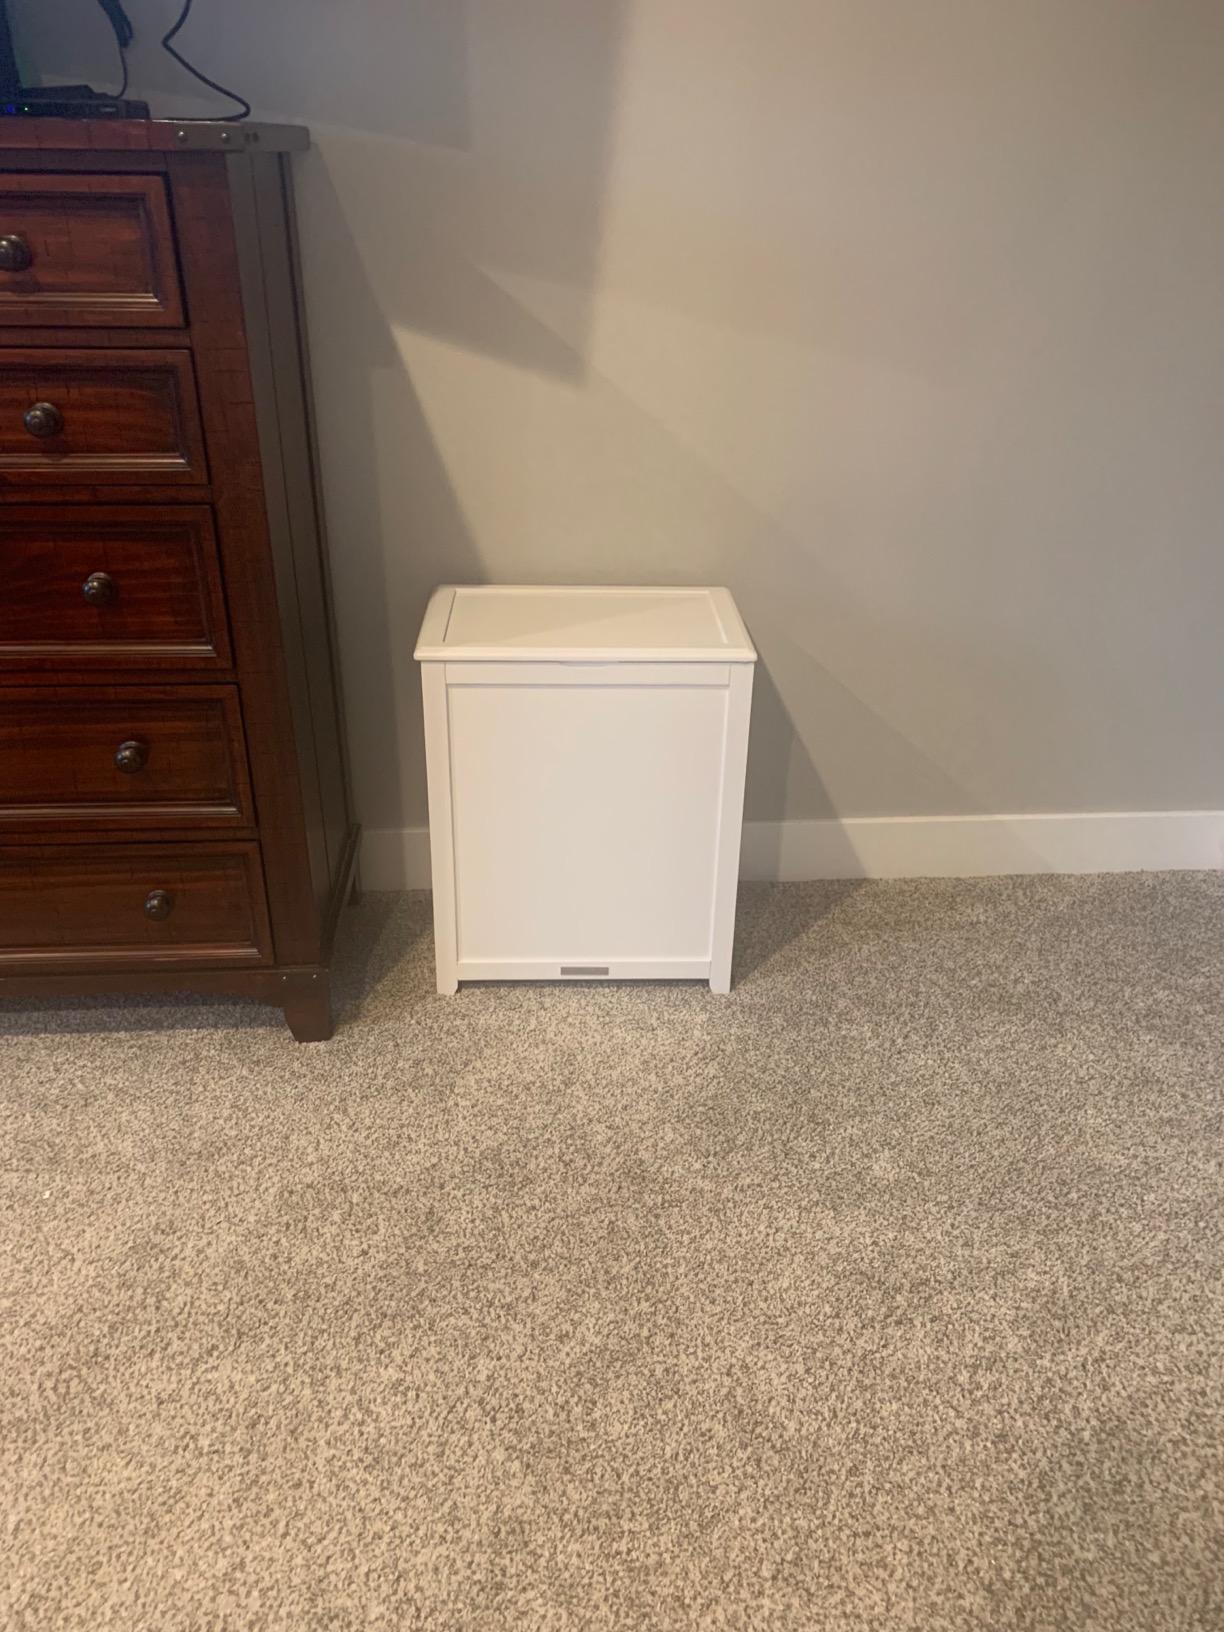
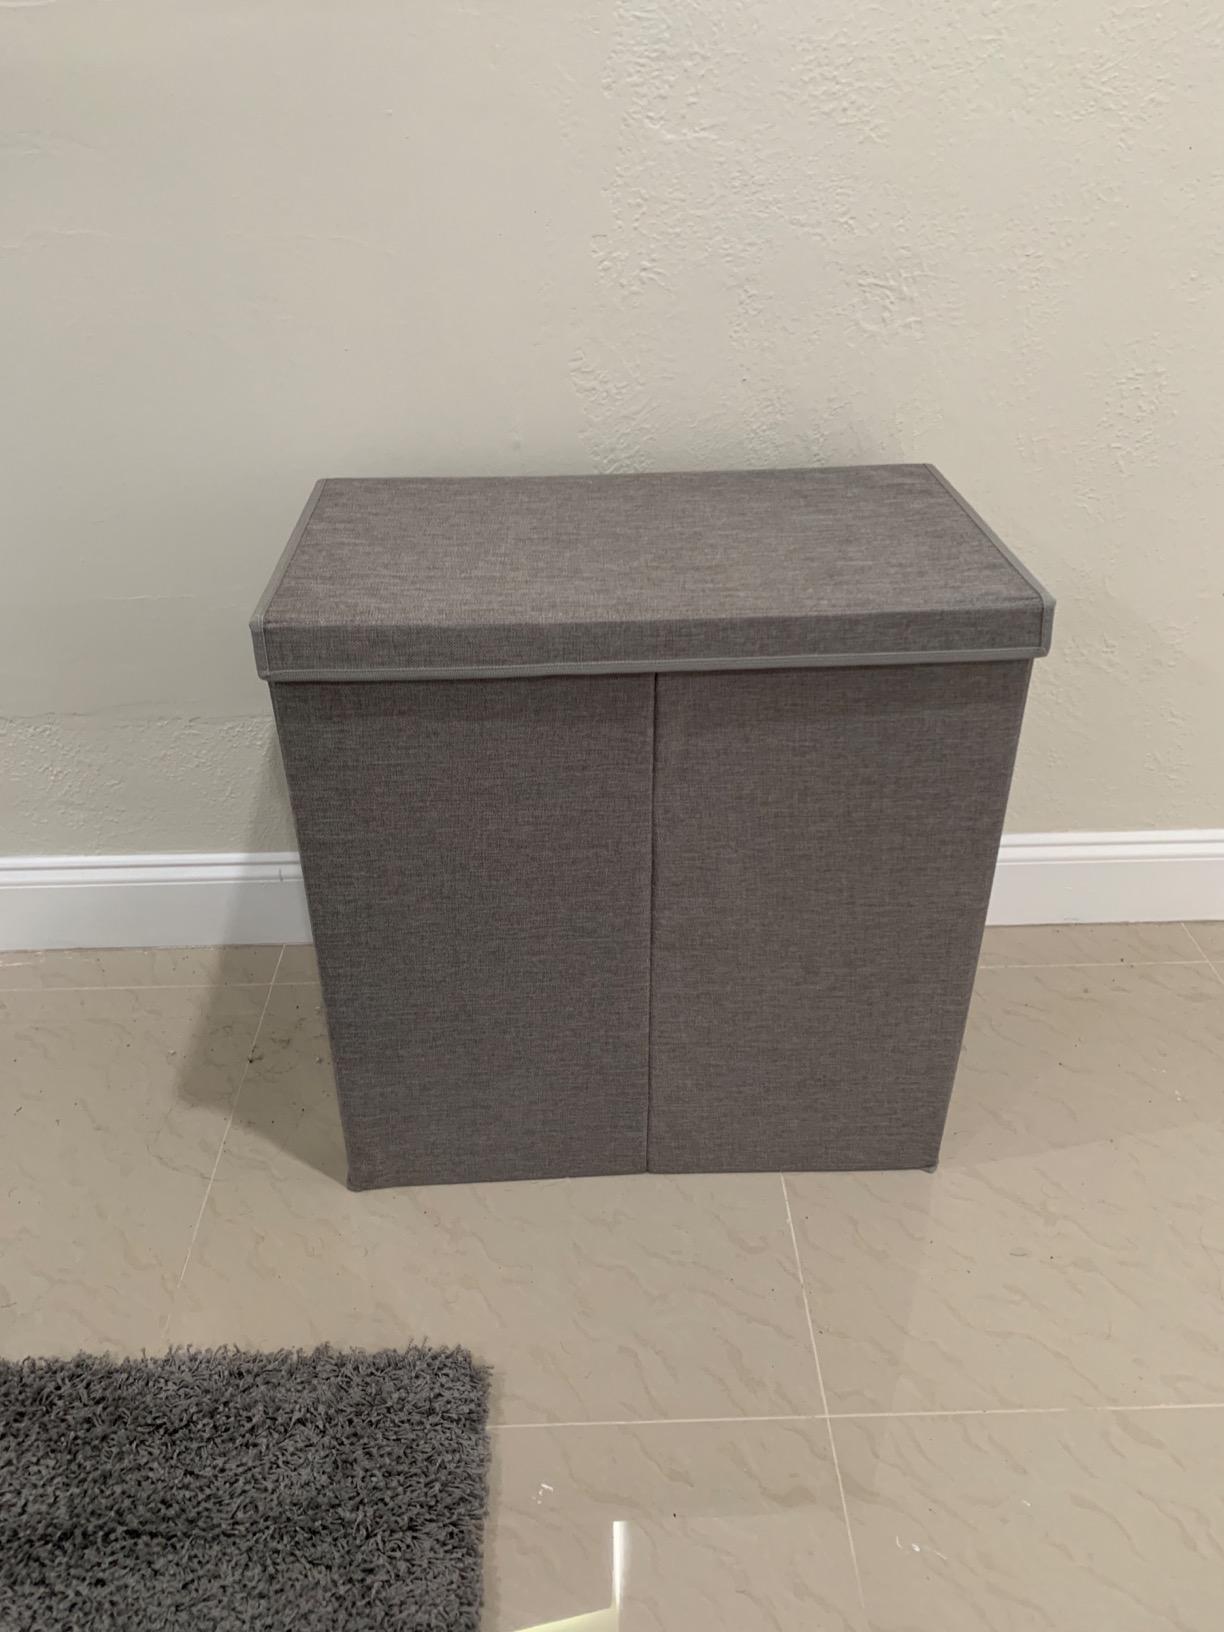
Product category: items_hamper
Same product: no